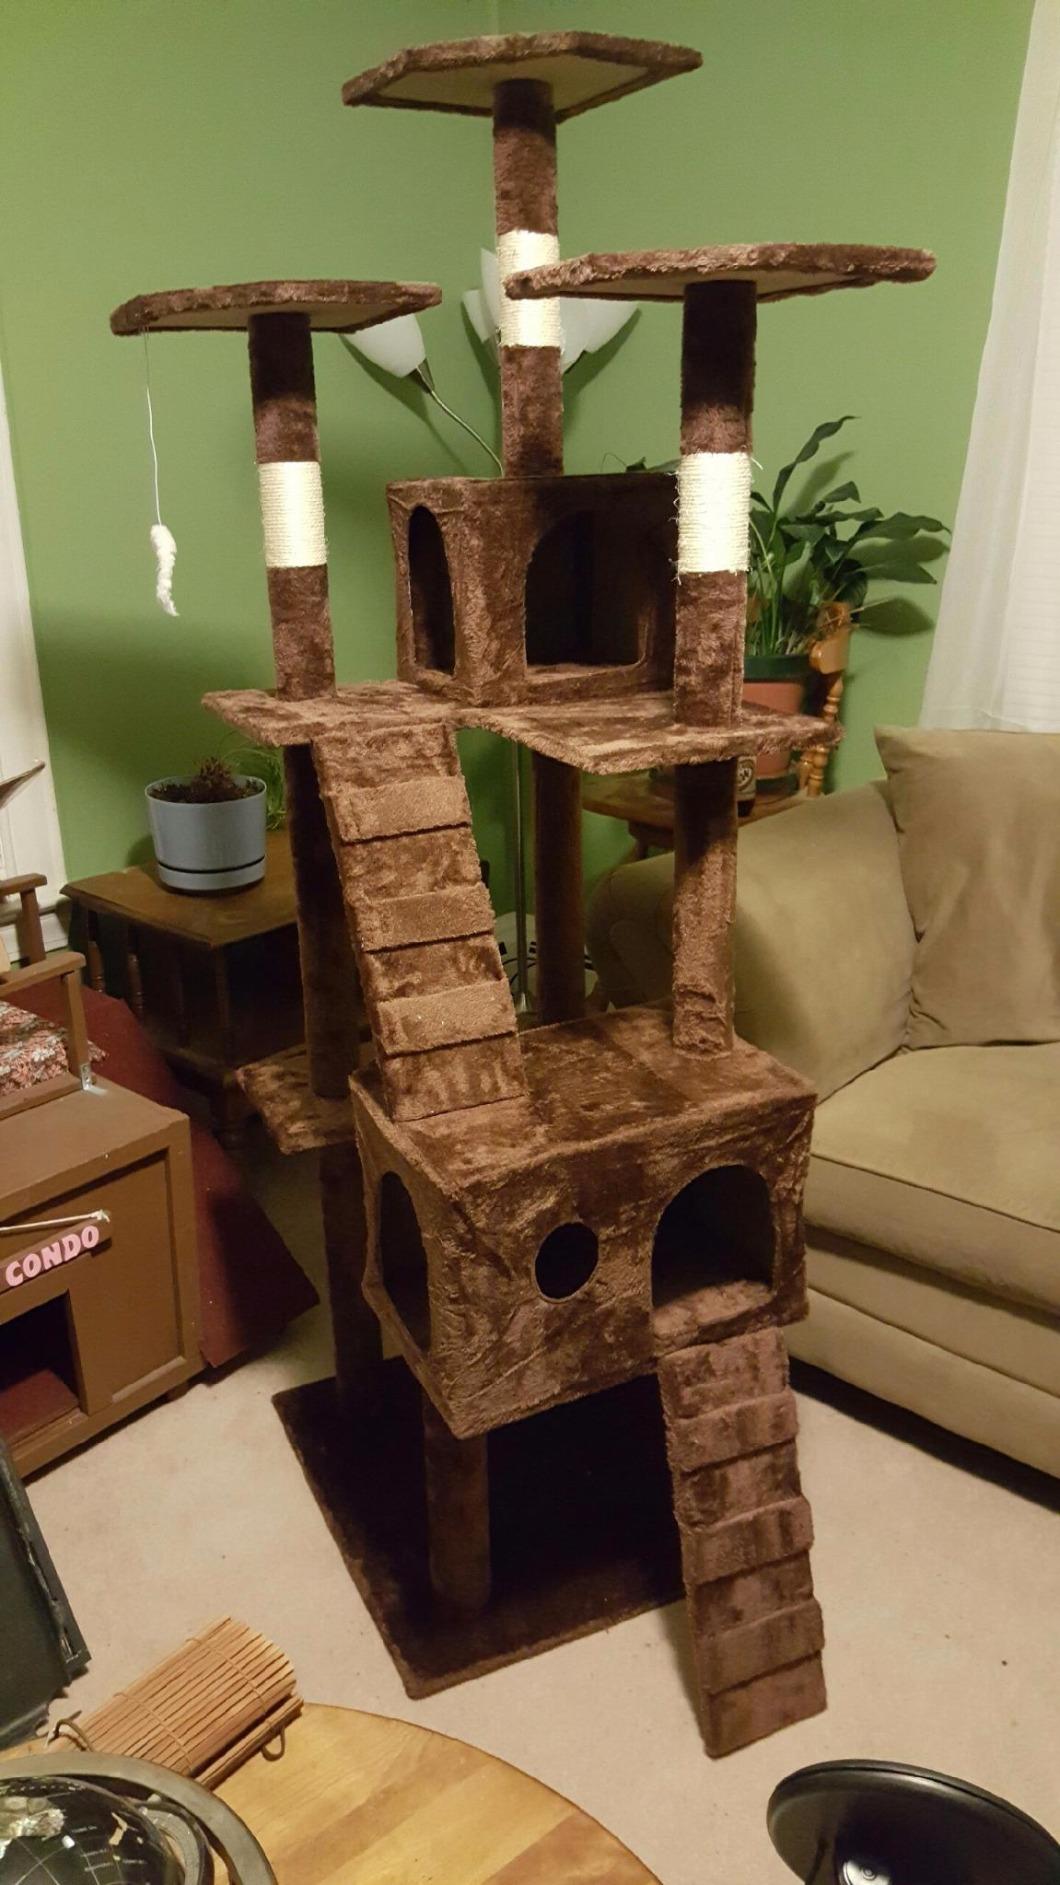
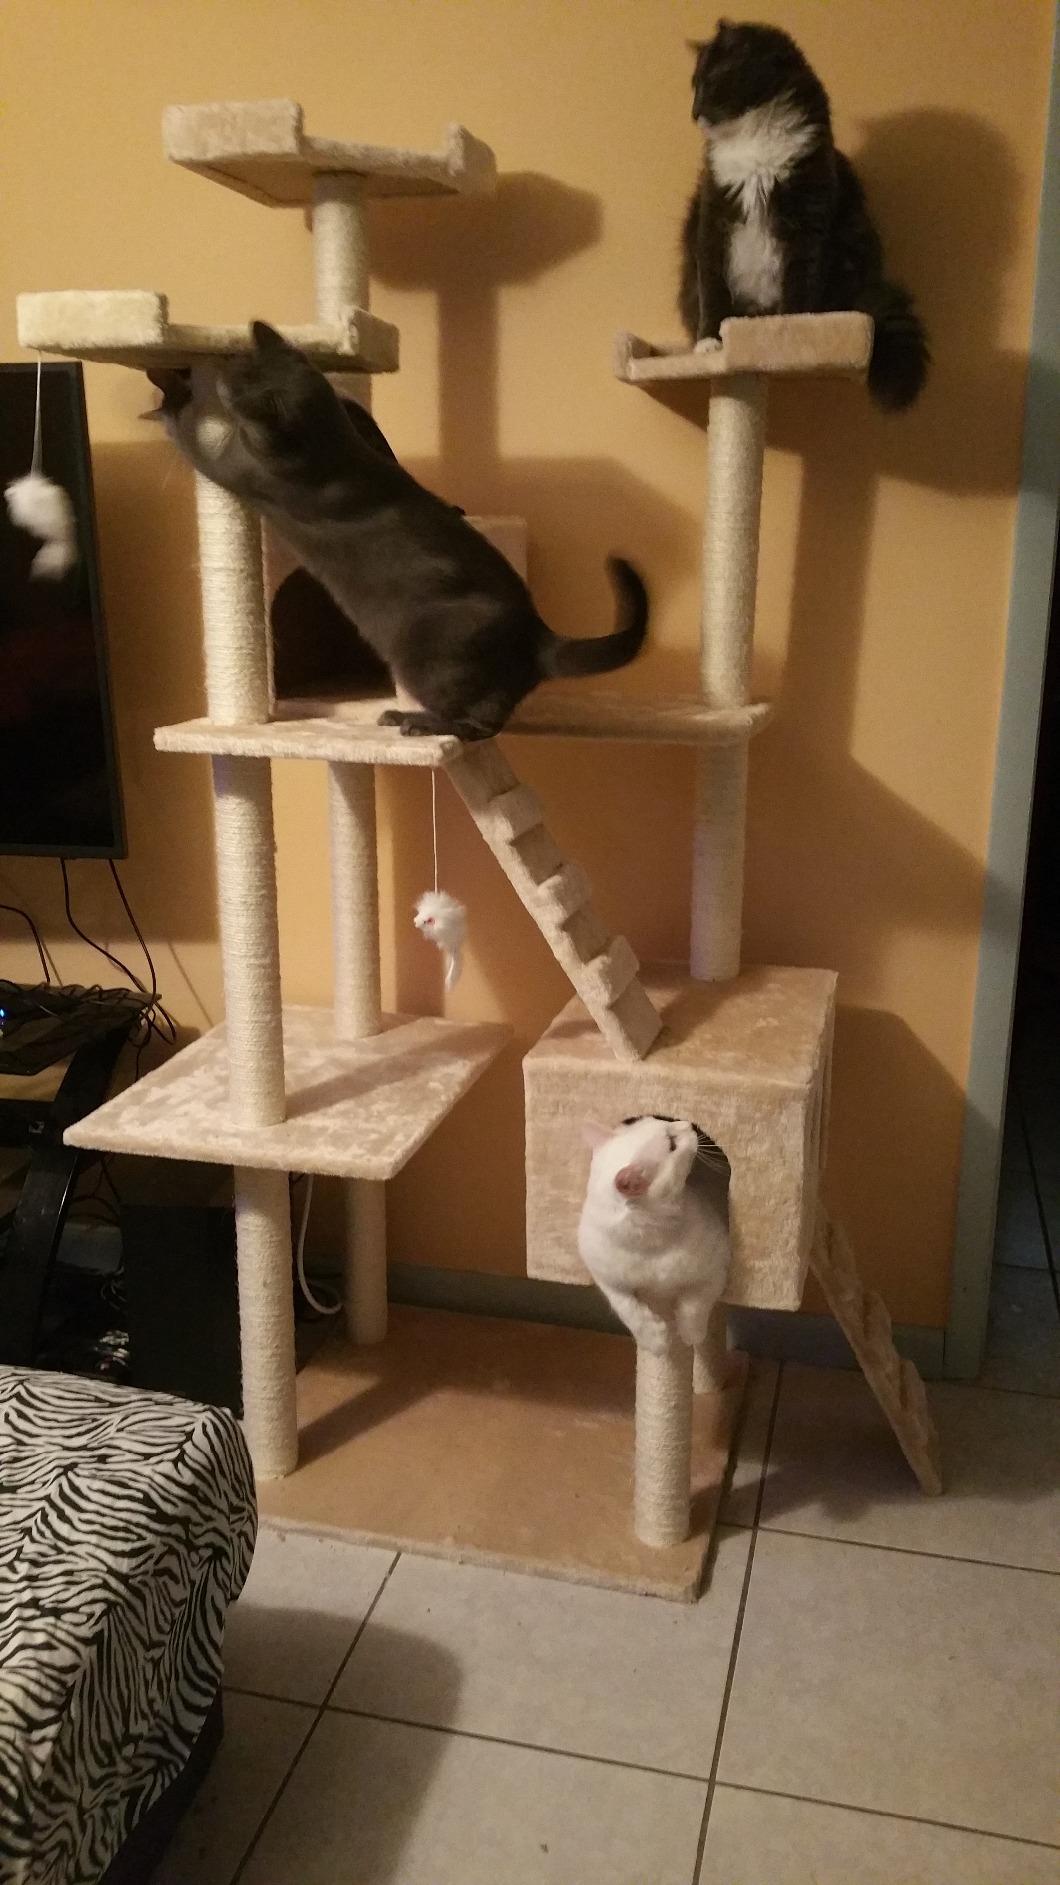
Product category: items_cat tree
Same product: no